Tiziano Motti

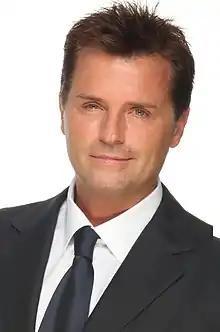
Tiziano Motti in 2019

Tiziano Motti (born February 7, 1966) is an Italian musician and politician. He was a member of the European Parliament from 2009 to 2014. He represented the Union of Christian and Centre Democrats within the European People's Party group parliamentary group. He is well known for raising a variety of issues including child protection and animal rights.